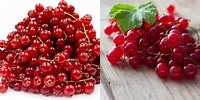
Label: redcurrant